Roma Mitchell

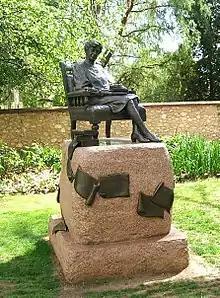
Statue of Mitchell on North Terrace, Adelaide

Mitchell was appointed a Commander of the Order of the British Empire (CBE) on 12 June 1971. She was raised to Dame Commander of the Order of the British Empire (DBE) on 12 June 1982.